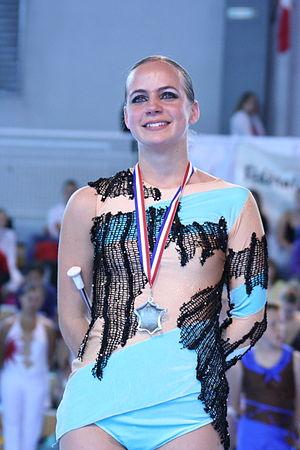
Mérédith Loppinet sacrée vice championne de France 2007 à Bourgoin Jallieu
Les Grands Prix de twirling FSCF, régulièrement organisés depuis 1975 après un premier essai en 1973, sont un des grands évènements sportifs qui marquent l'activité annuelle de la Fédération sportive et culturelle de France. Initialement consacrée aux majorettes, la commission technique chargée de cette activité adopte le vocable de twirling en 1982. Depuis celui-ci est devenu une des principales activités de la FSCF.